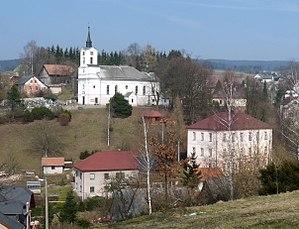
Jamné nad Orlicí est une commune du district d'Ústí nad Orlicí, dans la région de Pardubice, en République tchèque. Sa population s'élevait à 682 habitants en 2017.